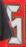
Number: 5